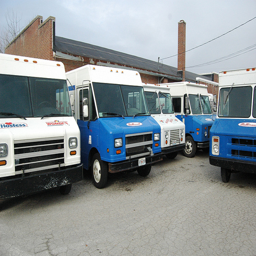
The parking lot for the delivery trucks of the Hostess Bakery.
Many Hostess/Wonderbread trucks are parked, some are blue, some are white.
Three blue and two white bakery trucks parked.
Bread delivery trucks are parked in a lot
A group of trucks that are standing on the ashphalt.